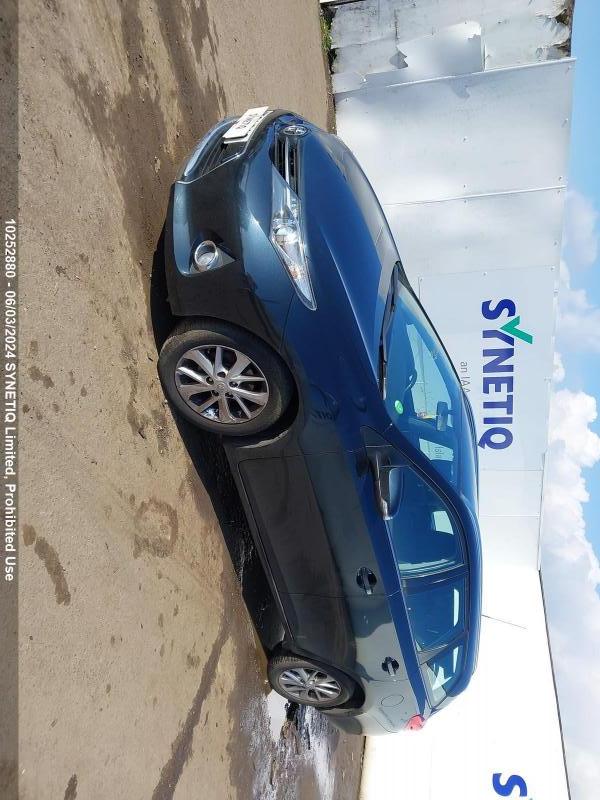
Aucun dommage détecté.
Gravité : aucun